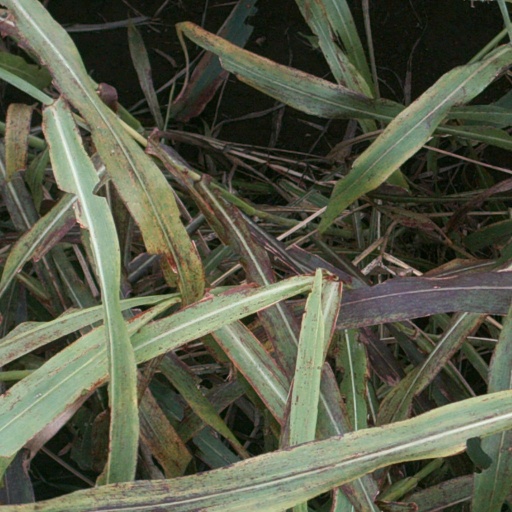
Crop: sorghum